Sukkah (Talmud)

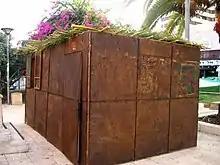
Sukkah in Great Synagogue of Herzliya (2007/5767)

Sukkah ("hut") is a tractate of the Mishnah and Talmud. Its laws are discussed as well in the Tosefta and both the Babylonian Talmud and Jerusalem Talmud. In most editions it is the sixth volume of twelve in the Order (Mishnaic section) of Moed. Sukkah deals primarily with laws relating to the Jewish holiday of Sukkot. It has five chapters.